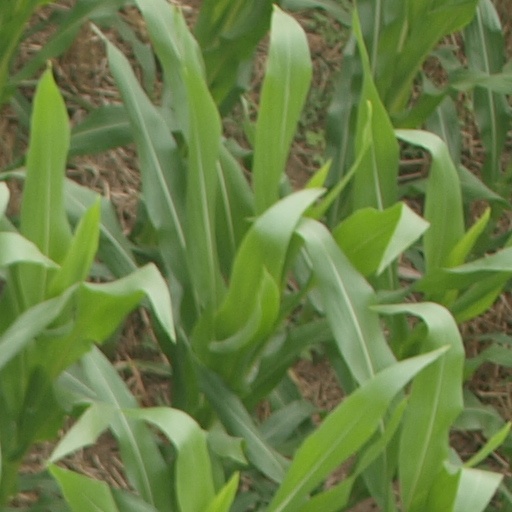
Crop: maize; corn